Urbanization by sovereign state

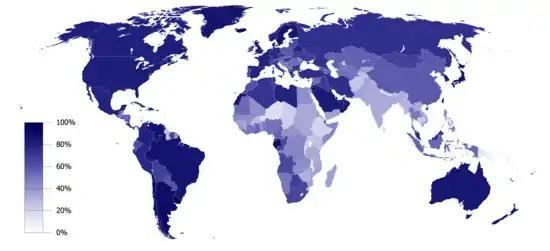
The percentage of urbanized population by country (2018 data)

There are two measures of the degree of urbanization of a population. The first, urban population, describes the percentage of the total population living in urban areas, as defined by the country.